Fires on the Plain (2014 film)

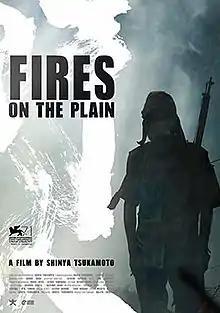
Film poster

is a 2014 Japanese war film written, produced, directed, edited, co-photographed and starring Shinya Tsukamoto. The film is based on the 1951 anti-war novel "Fires on the Plain", which was a semi-autobiographical work loosely based on author Shōhei Ōoka's experience in World War II. The novel was previously adapted in the 1959 film "Fires on the Plain" by Kon Ichikawa. The film premiered at the 71st Venice International Film Festival in 2014, and was released to the wider Japanese box office on 25 July 2015.